The Breakers

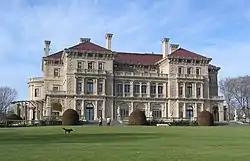

The Breakers is a Gilded Age mansion located at 44 Ochre Point Avenue, Newport, Rhode Island, US. It was built between 1893 and 1895 as a summer residence for Cornelius Vanderbilt II, a member of the wealthy Vanderbilt family.